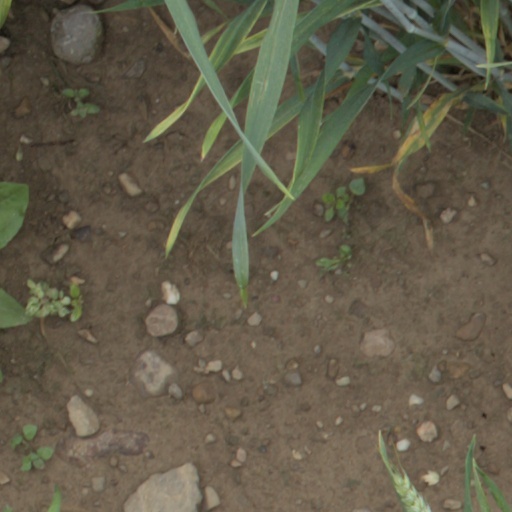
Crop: wheat